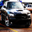
Label: automobile